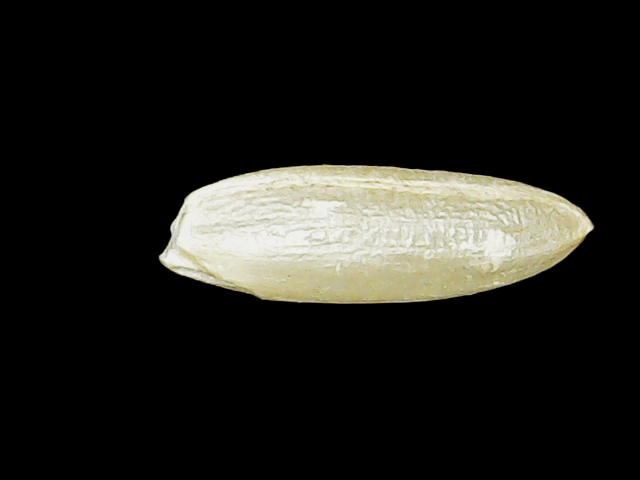
Rice variety: Binadhan12